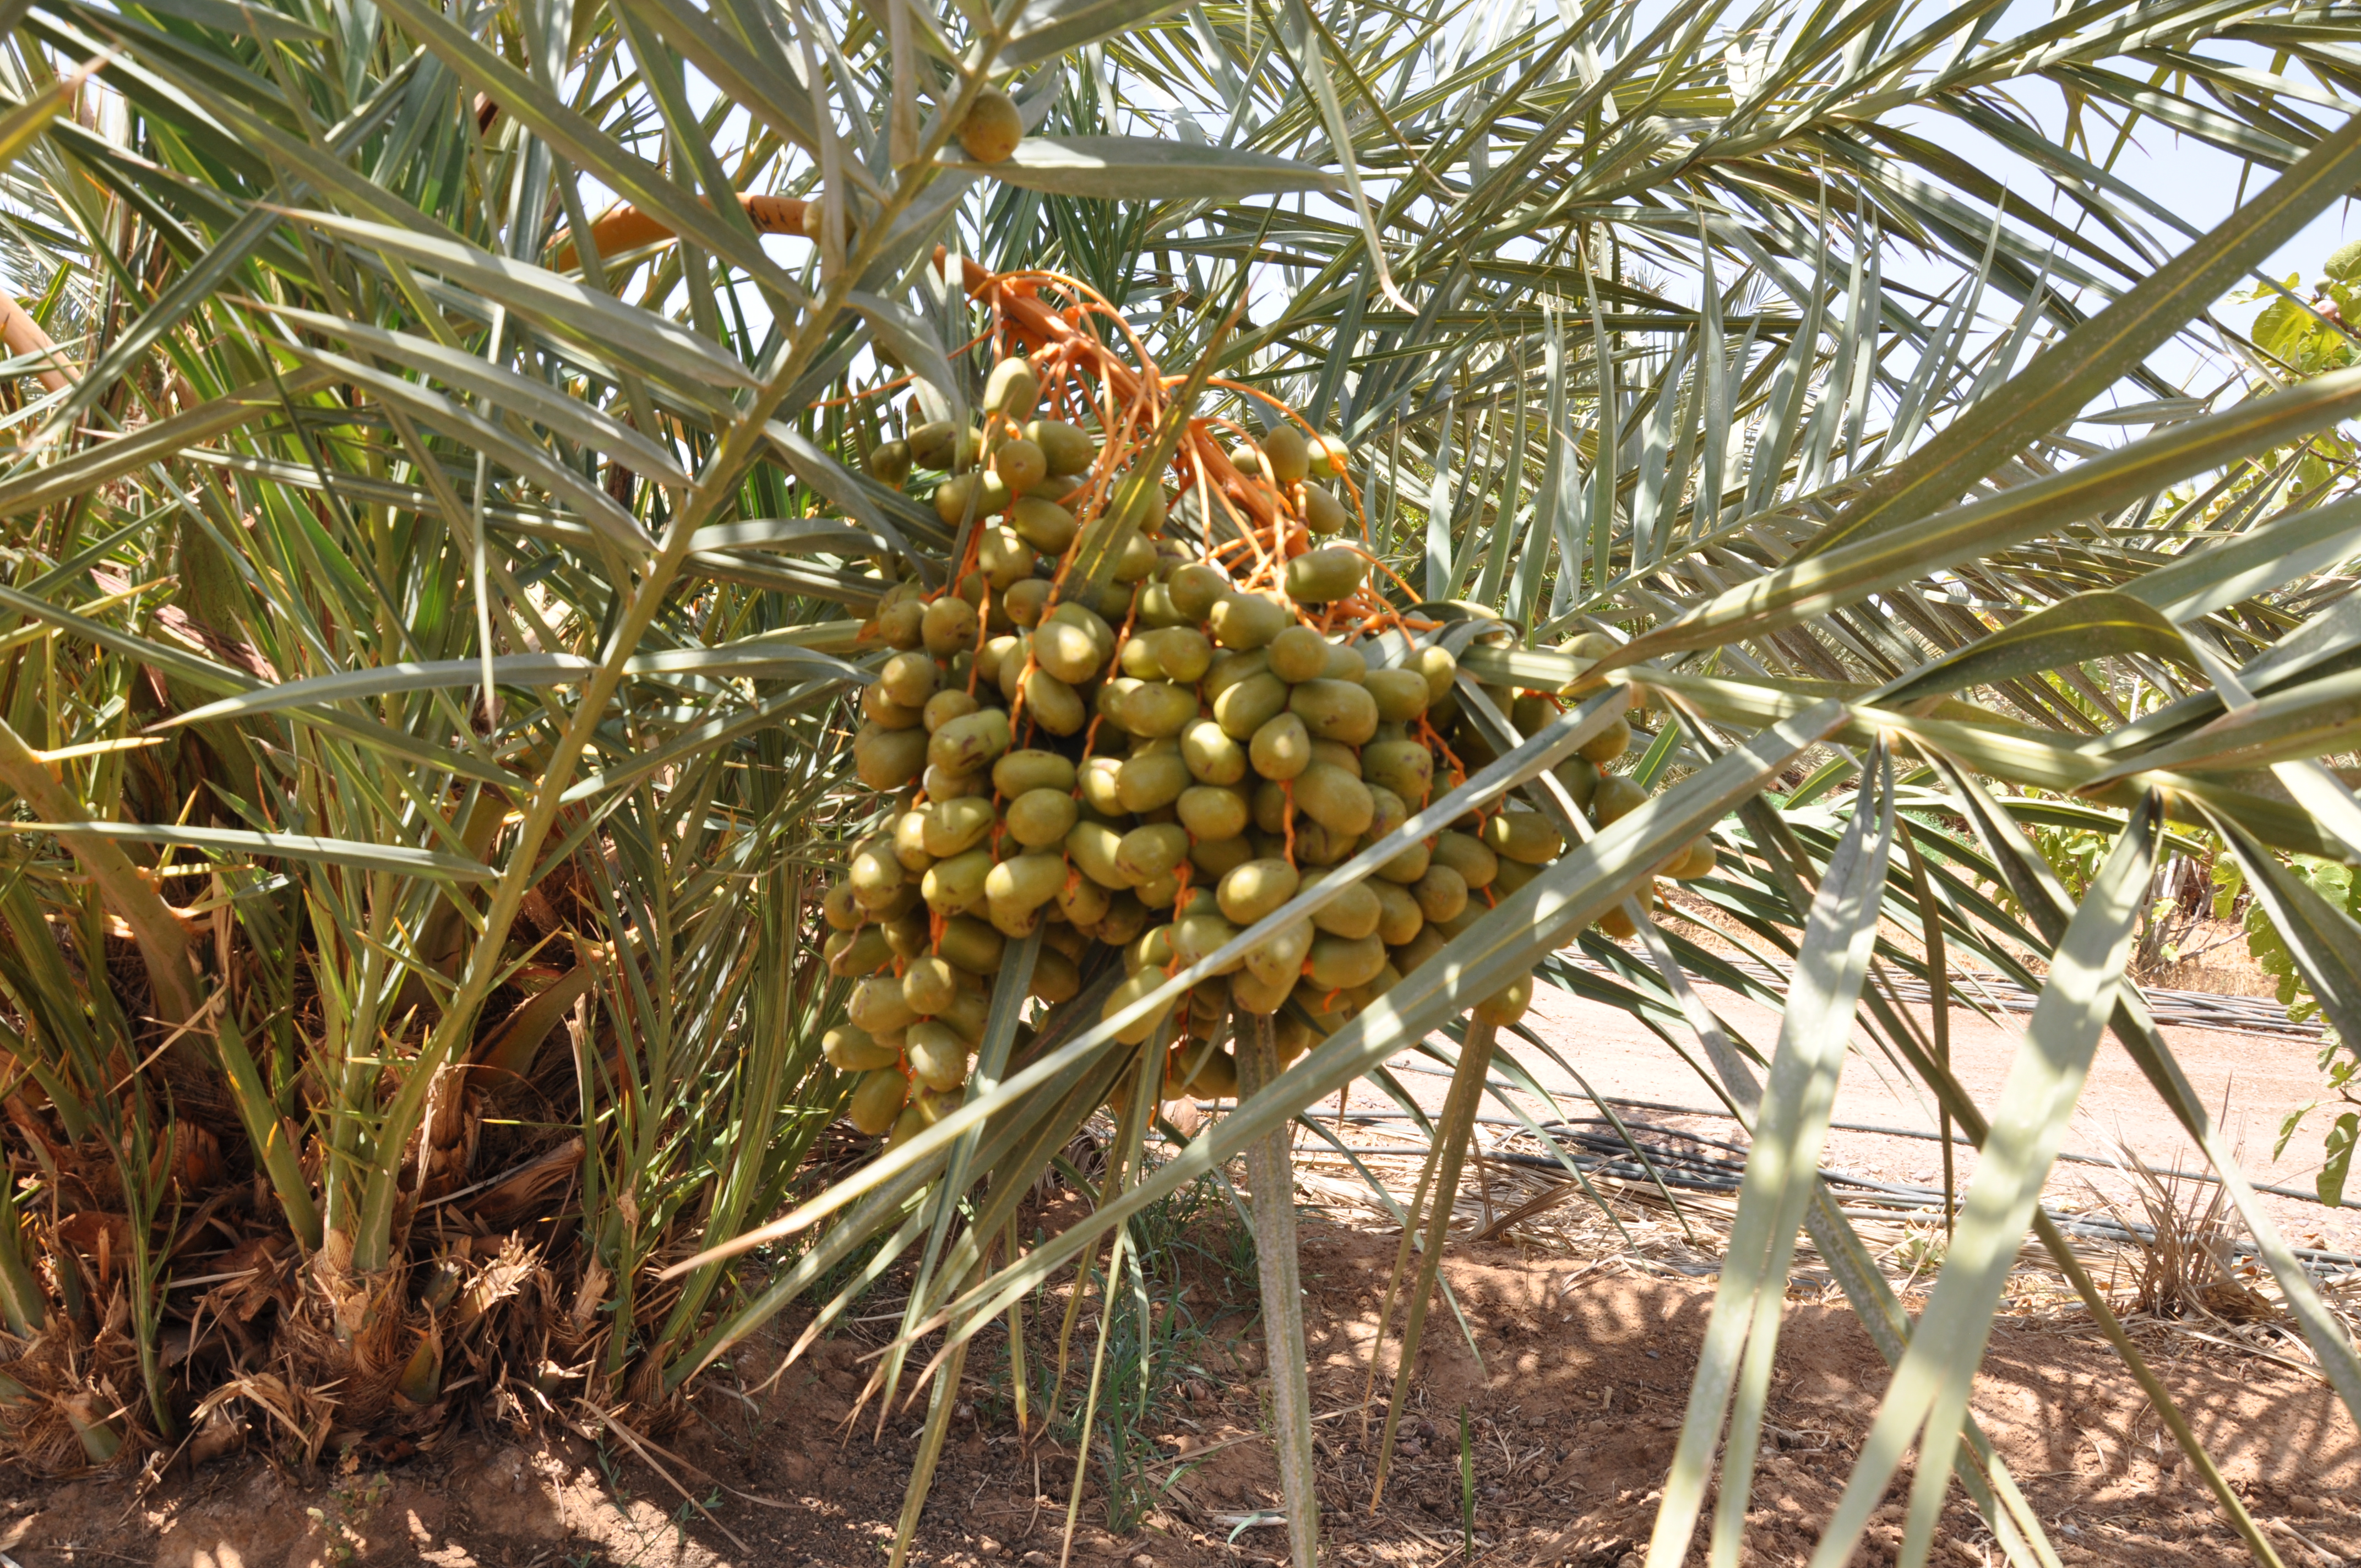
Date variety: Boufagous